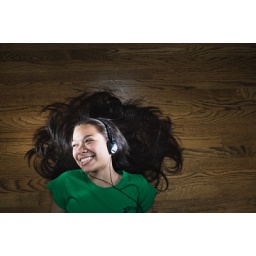
Teenage girl lying on the floor wearing headphone smiling --- Image by